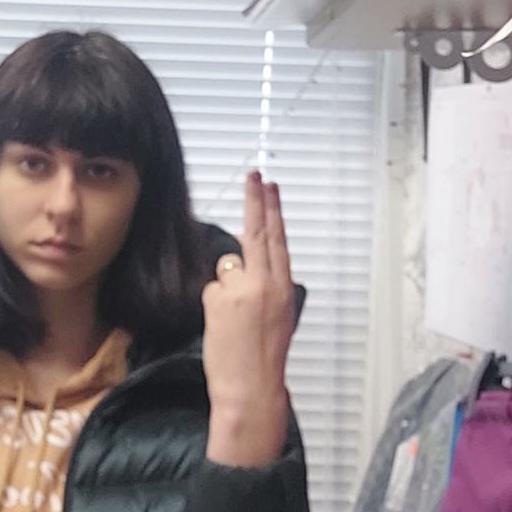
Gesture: two_up_inverted